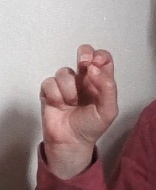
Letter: gaaf